The gospel

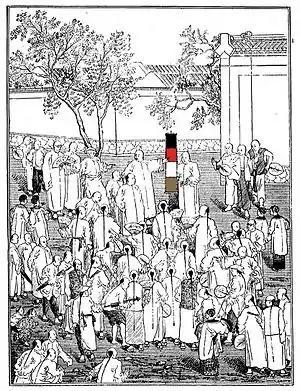
Missionary preaching in China using The Wordless Book

The good news is described in many different ways in the Bible. Each one reflects different emphases, and describes part or all of the biblical narrative. Christian teaching of the good news—including the preaching of the Apostles in the Book of Acts—generally focuses upon the resurrection of Jesus and its implications. Sometimes in the Bible, the good news is described in other terms, but it still describes God's saving acts. For example, the Apostle Paul taught that the good news was announced to the patriarch Abraham in the words, "All nations will be blessed through you." (Galatians 3:6–9; c.f. Genesis 12:1–3).